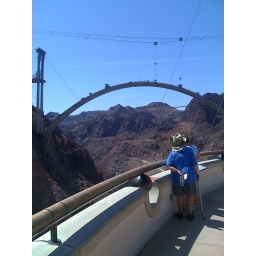
They're apparently building a new highway bypass over the dam